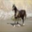
Label: horse